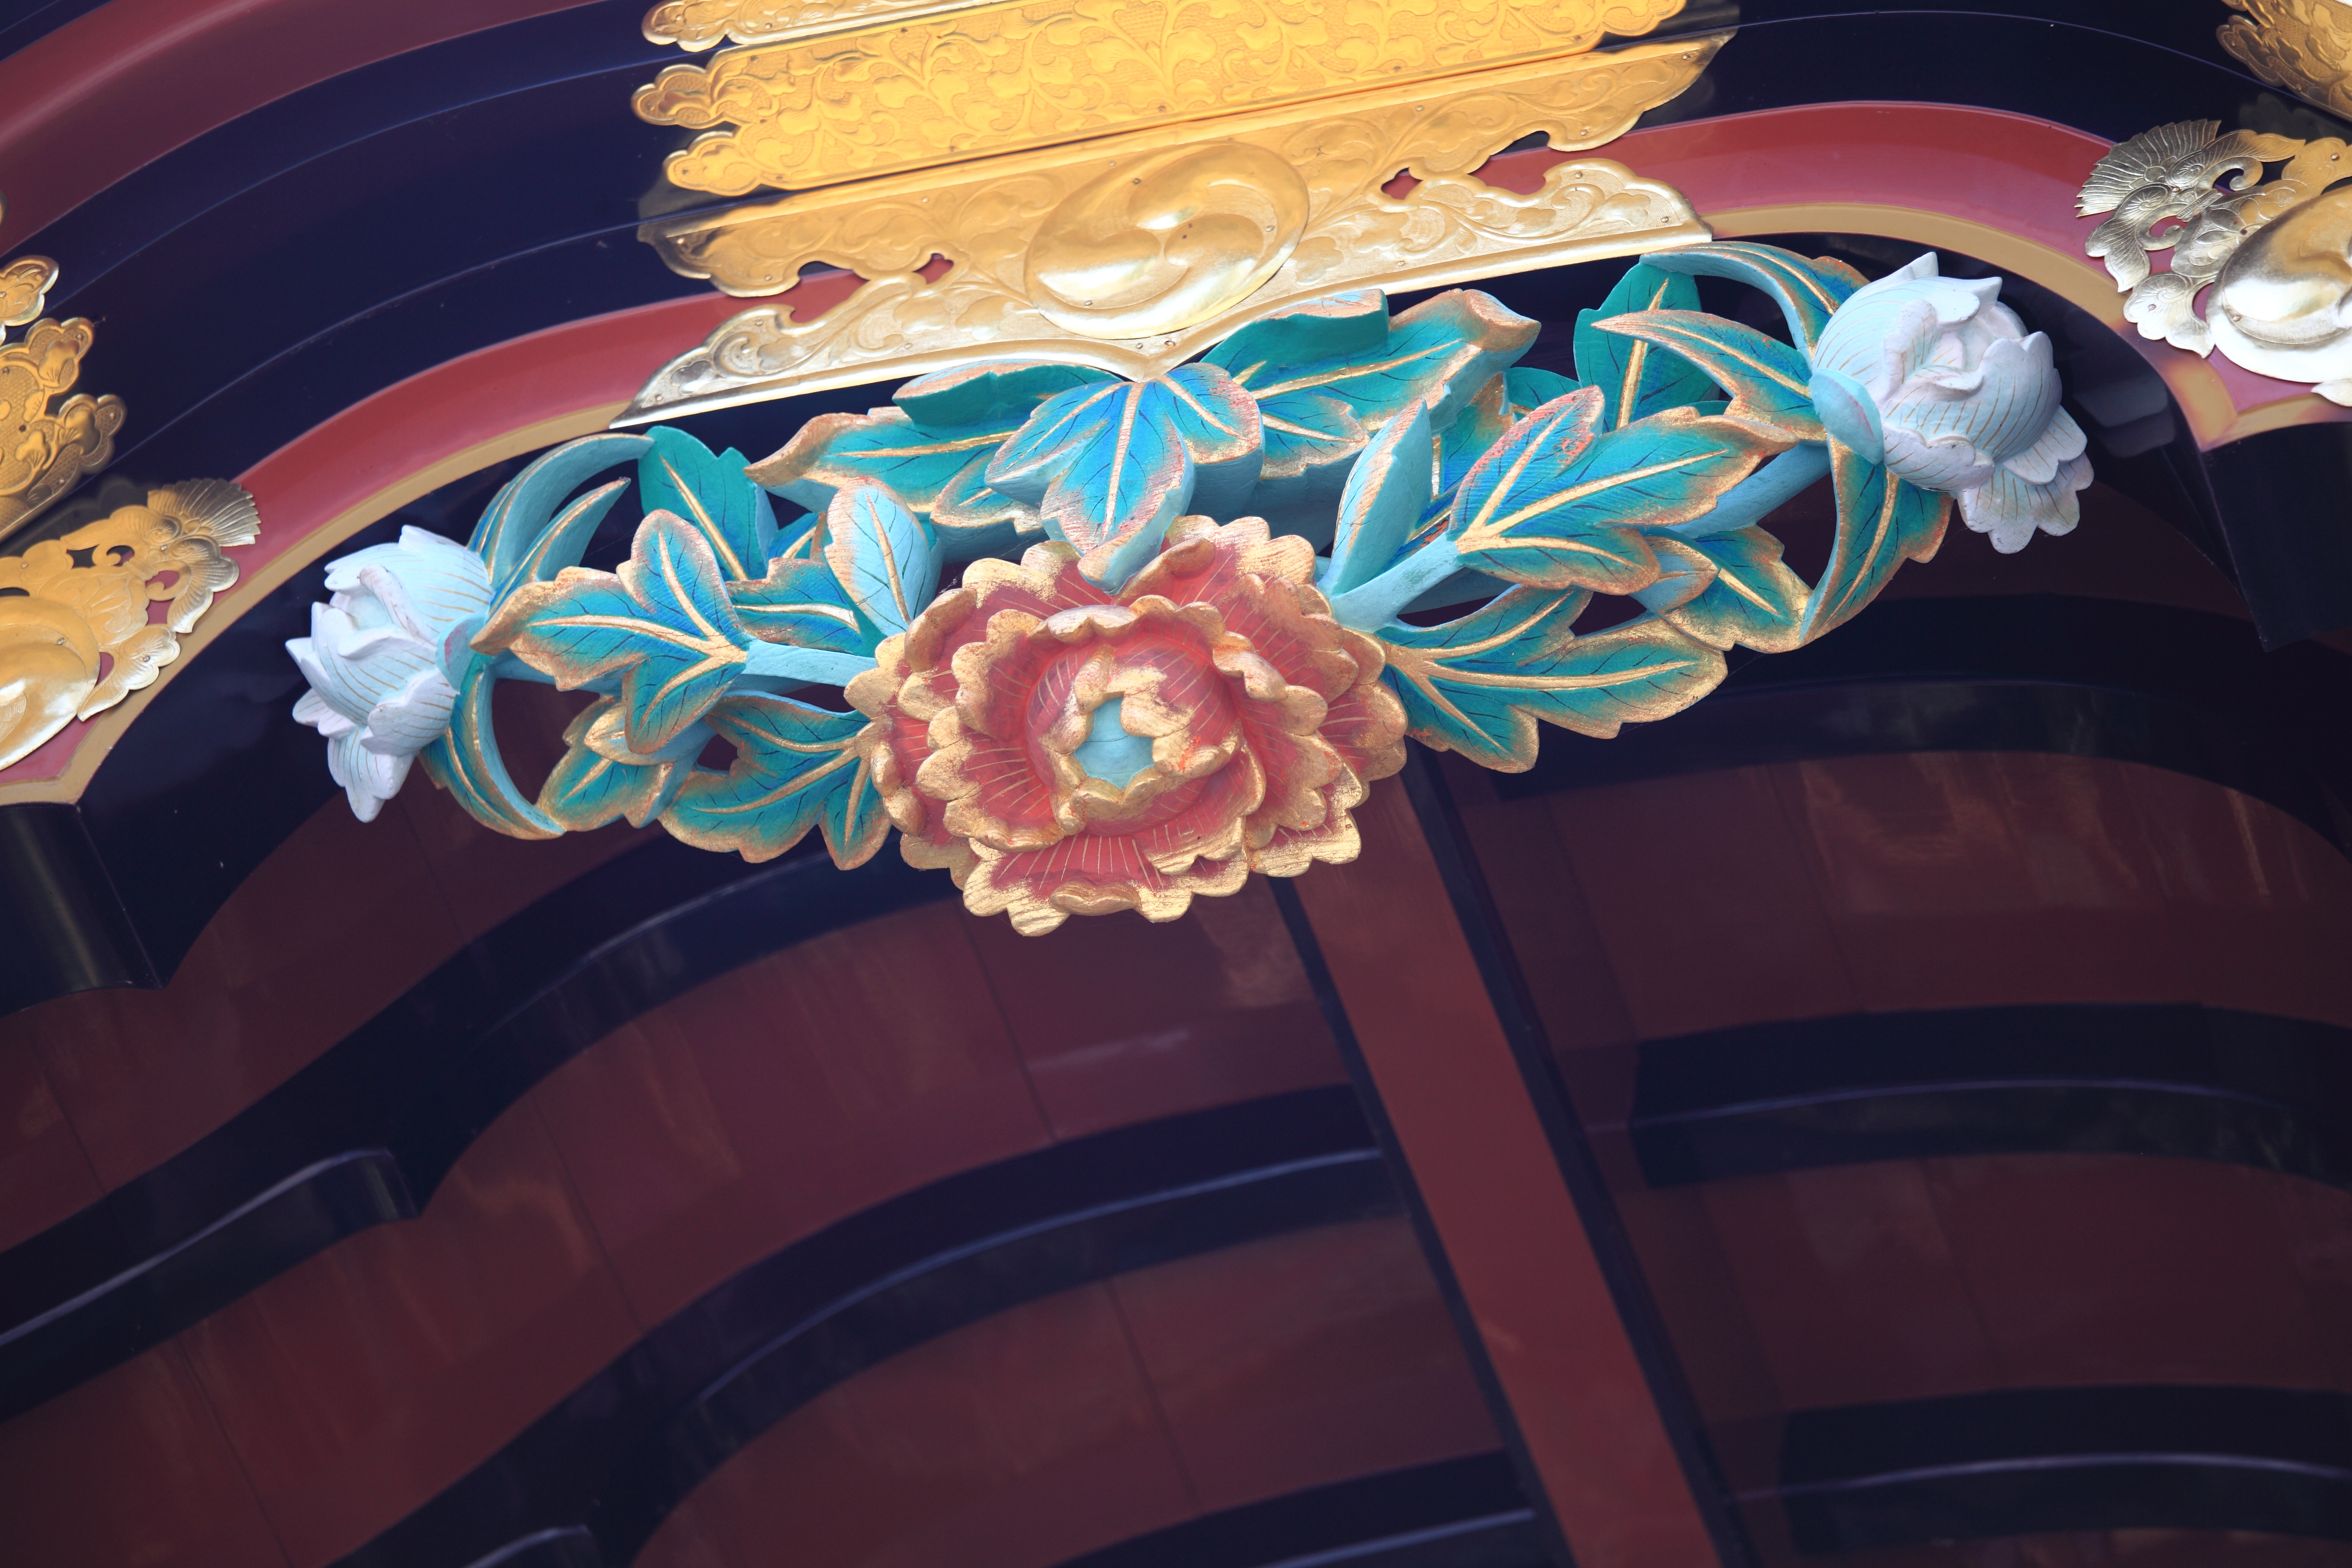
architecture, wood, flower, window, high, color, exterior, clothing, sculpture, religious, art, design, temple, japanese, 5d, hires, carving, markii, hi, res, resolution, saitama, kumagaya, menumashoudenzan